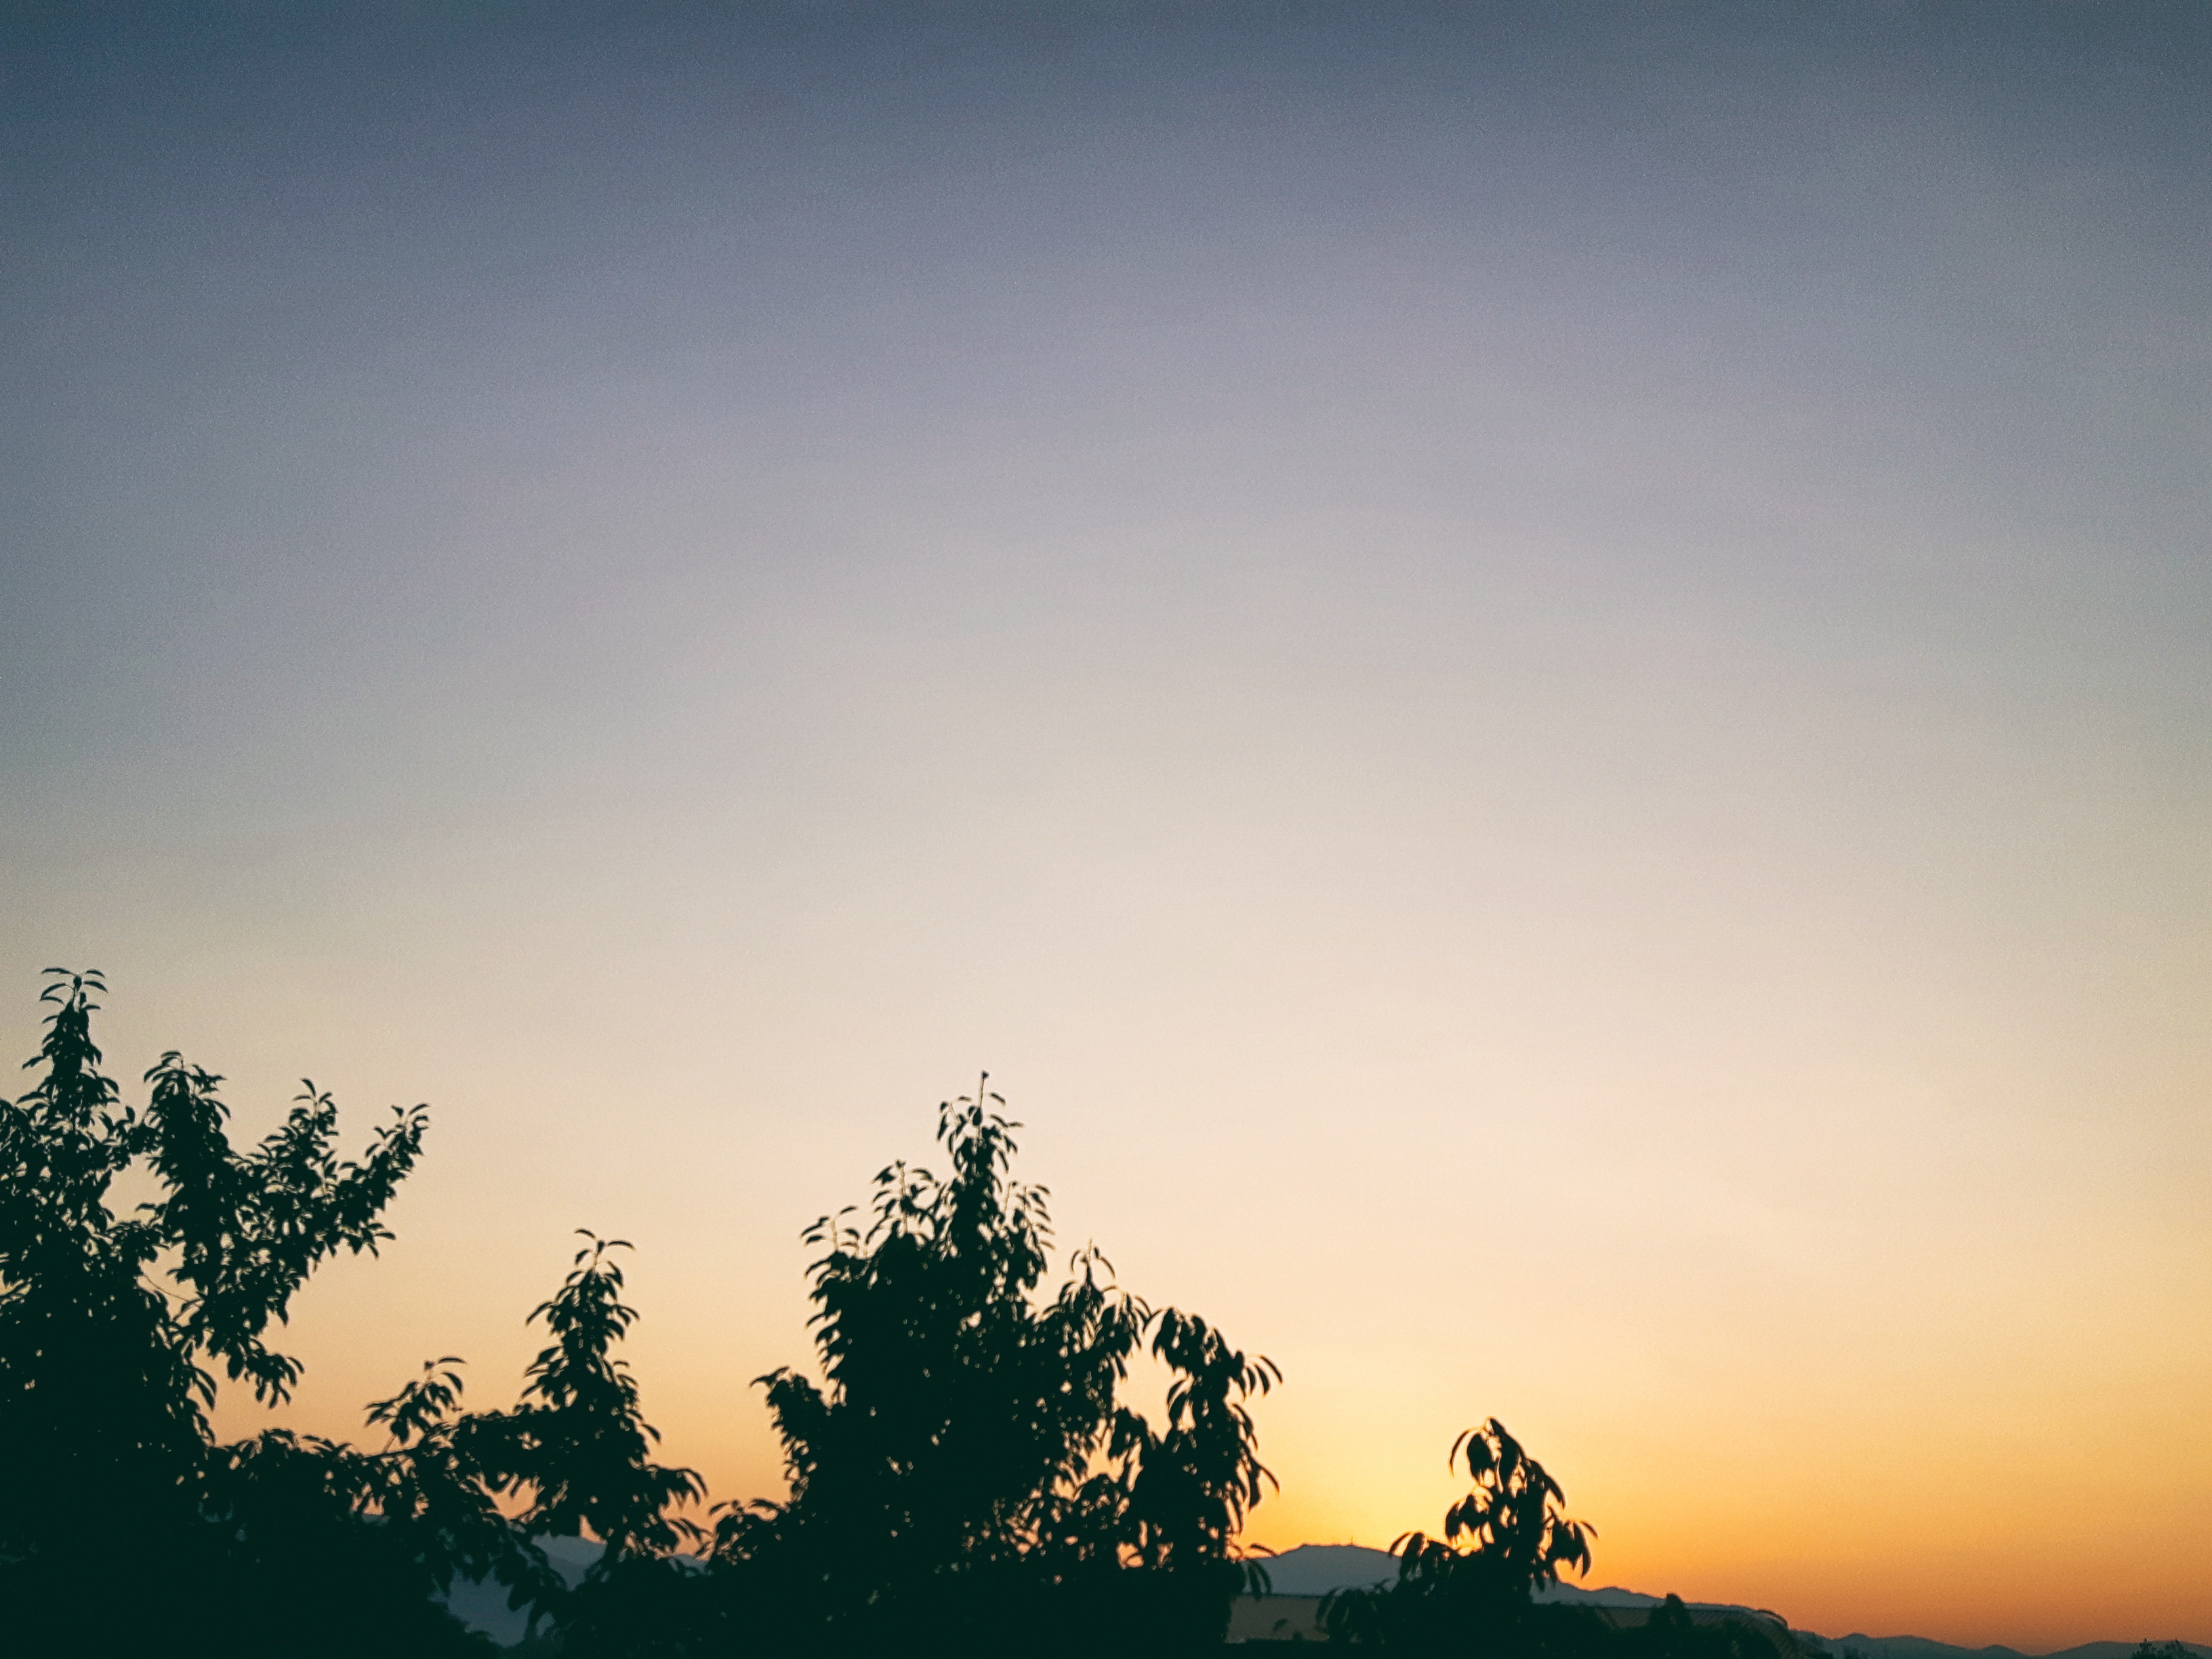
tree, nature, horizon, cloud, sky, sun, sunrise, sunset, sunlight, morning, hill, dawn, atmosphere, dusk, evening, atmospheric phenomenon, atmosphere of earth